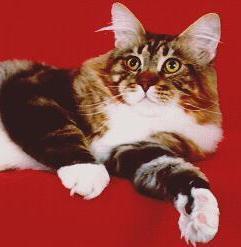
Maine Coon